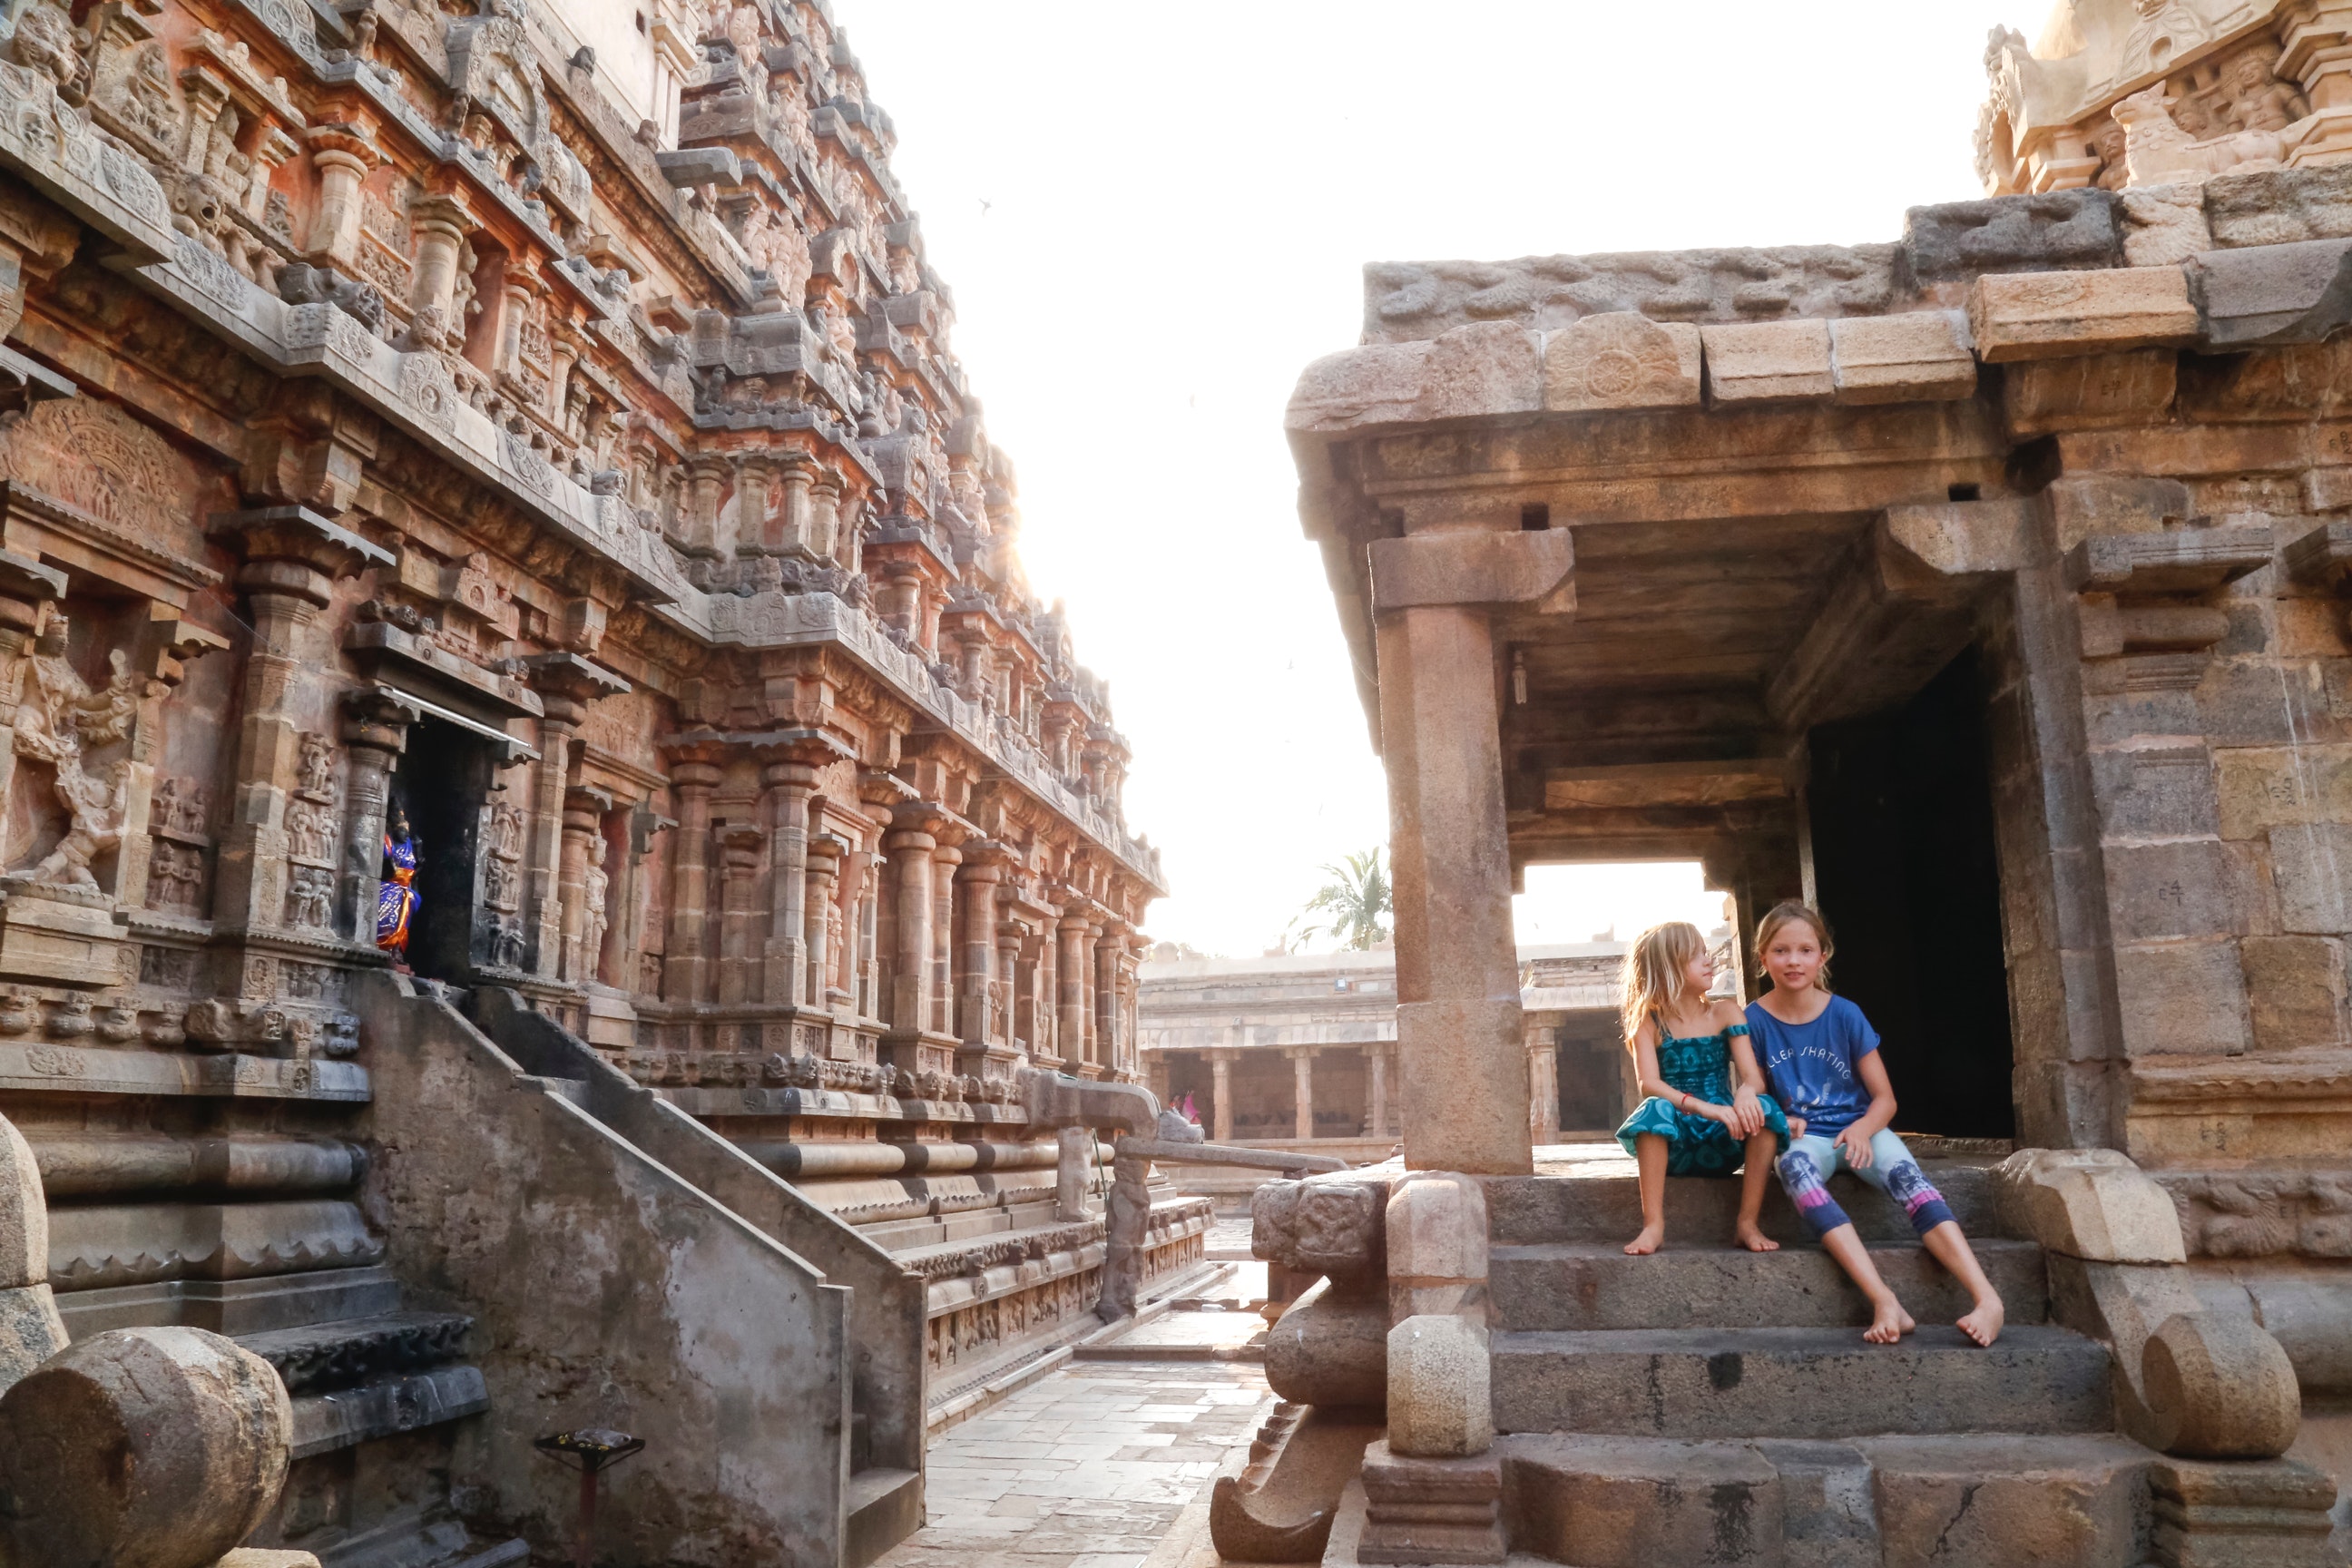
ancient history, tourism, historic site, building, ruins, temple, architecture, history, vacation, stone carving, archaeological site, travel, leisure, hindu temple